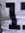
Number: 1